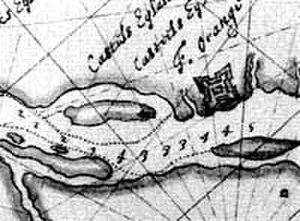
1624 est une année bissextile commençant un lundi.